Aedes albopictus

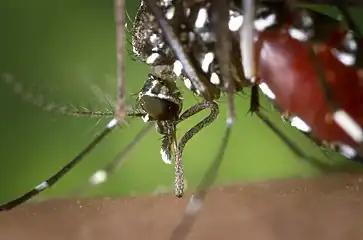
"Ae. albopictus"

"Ae. albopictus" can outcompete and even eradicate other species with similar breeding habitats from the very start of its dispersal to other regions and biotopes. In Kolkata, for example, it was observed in the 1960s that egg depositing containers were being settled by the Asian tiger mosquito in city districts where the malaria mosquito (genus "Anopheles") and yellow fever mosquito ("Aedes aegypti") had both been eliminated by the application of DDT. This may be because primarily the inner walls of the houses were treated with DDT to kill the mosquitoes resting there and fight the malaria mosquito. The yellow fever mosquito also lingers particularly in the inside of buildings and would have been also affected. The Asian tiger mosquito rests in the vicinity of human dwellings would therefore have an advantage over the other two species. In other cases where the yellow fever mosquito was repressed by the Asian tiger mosquito, for instance in Florida, this explanation does not fit. Other hypotheses include competition in the larval breeding waters, differences in metabolism and reproductive biology, or a major susceptibility to sporozoans (Apicomplexa).